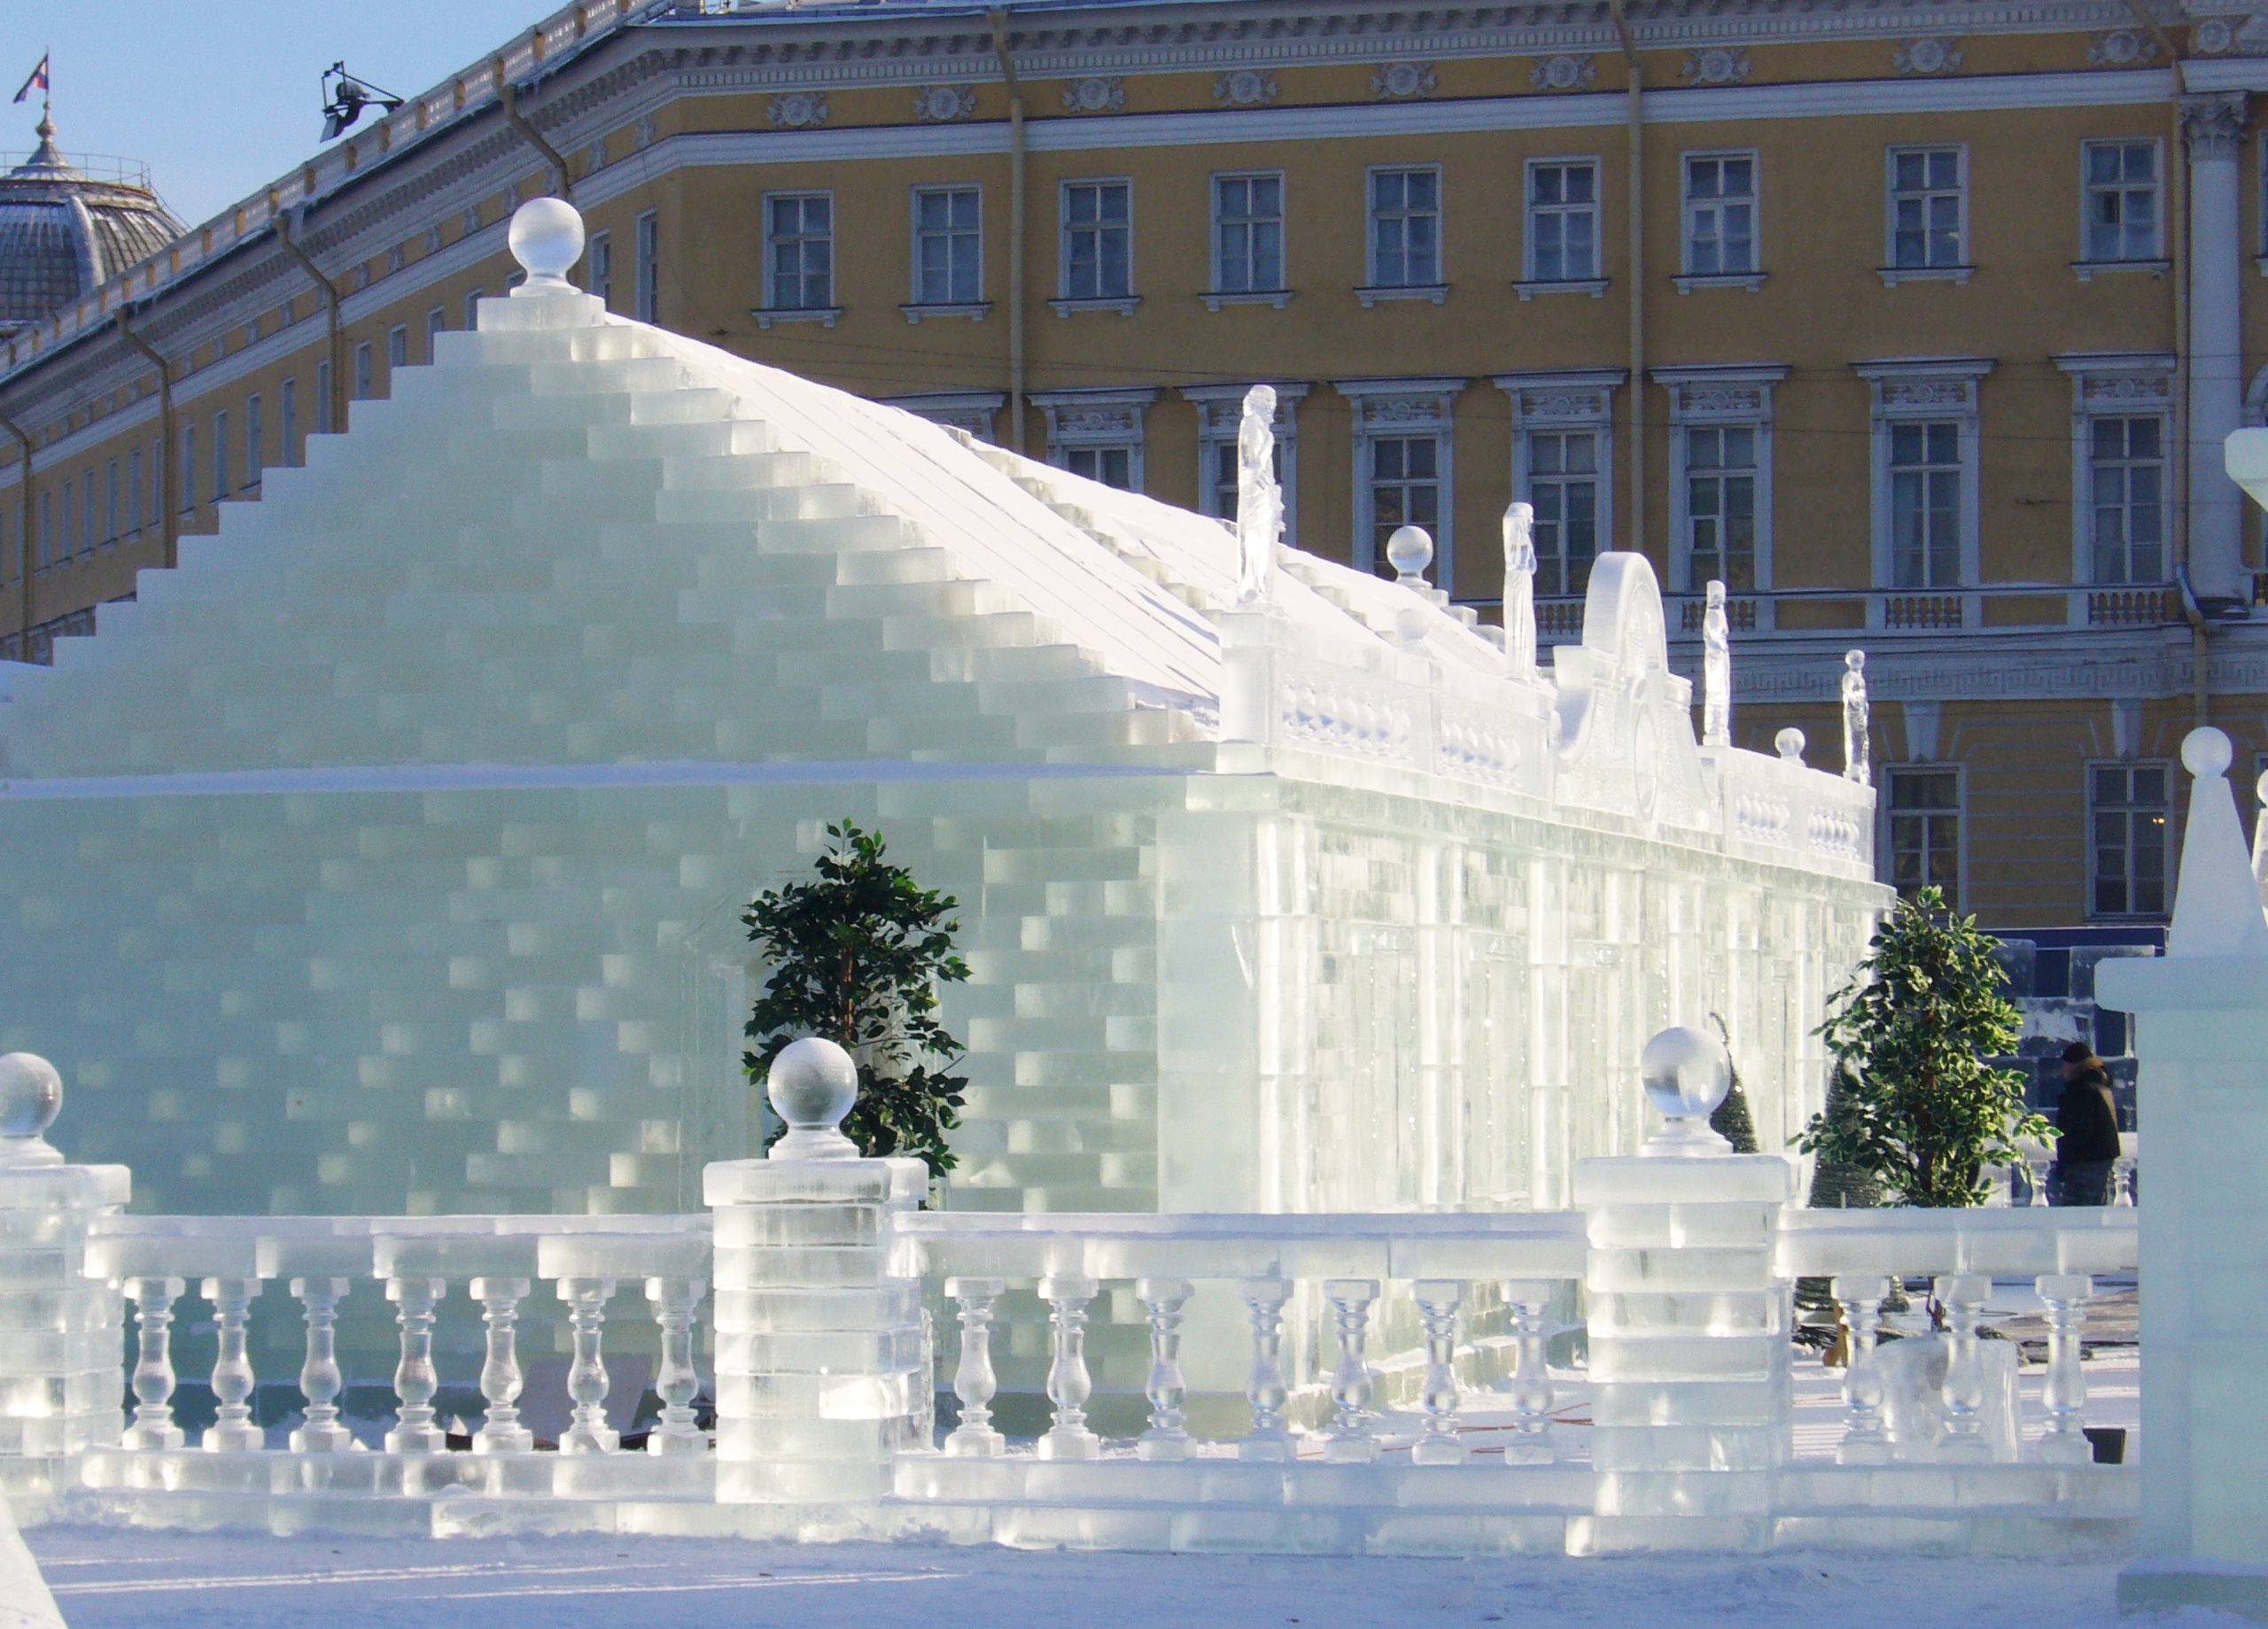
snow, winter, palace, ice, plaza, landmark, fountain, town square, water feature, freezing, st petersburg russia, ice rink